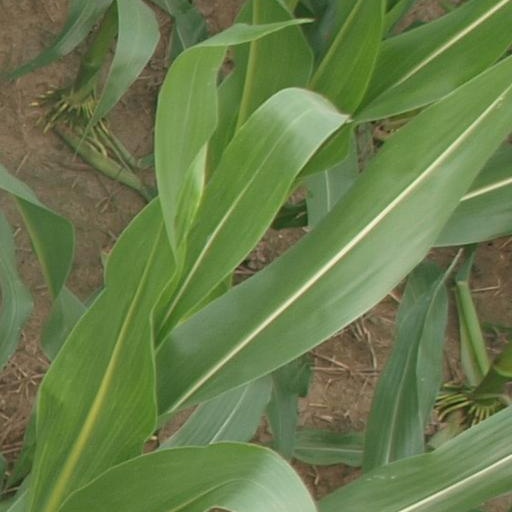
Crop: maize; corn